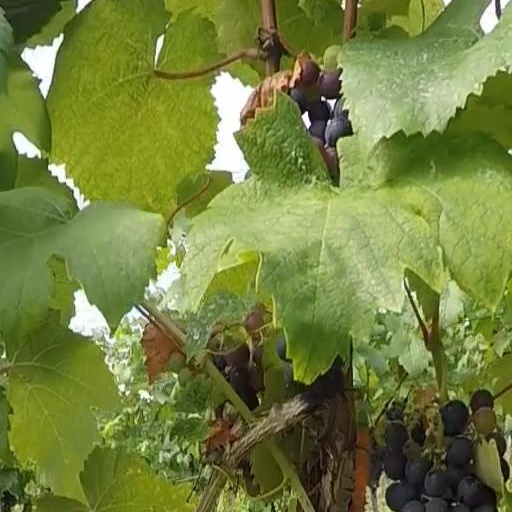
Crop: grape